Empress Xiang

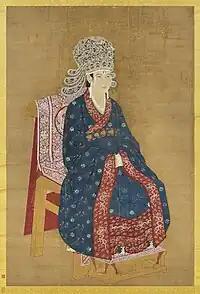

Empress Xiang (欽聖皇后; 1047–1102) was a Chinese empress consort of the Song Dynasty, married to Emperor Shenzong of Song. She acted as co-regent of China during the reign of her adopted son, Emperor Huizong of Song, in 1100.